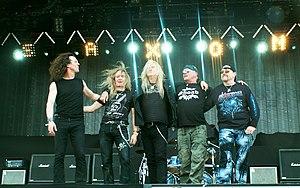
Saxon au Hellfest 2010
Saxon est un groupe de hard rock et de heavy metal britannique, originaire de Barnsley, dans le Yorkshire, en Angleterre. Débutant au milieu des années 1970, à la même époque que des groupes comme Iron Maiden ou Def Leppard. Bien qu’ayant connu une période moins populaire dans les années 1990, le groupe a retrouvé une seconde jeunesse.